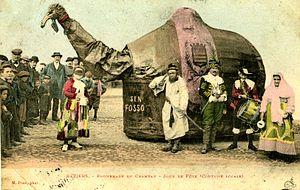
Carte postale de l'animal totémique de la ville de Béziers, sortie lors des fêtes avec cortège
Les animaux totémiques de l'Hérault représentent des emblèmes lors de manifestations culturelles ou de fêtes votives dans le département de l'Hérault. Les habitants des villages s'organisent pour faire défiler dans les rues un animal totémique représentatif des lieux. Bien souvent contemporain, la plupart sont de tradition très ancienne, souvent liée à une légende.
À l'initiative du mécène biterrois Fernand Castelbon de Beauxhostes, des opéras furent créés ou représentés au début du XXᵉ siècle dans les nouvelles arènes de Béziers. Bien entendu, le rôle d'un mécène n'est pas seulement financier. L'enseignement collectif étant alors inexistant, Castelbon avait déjà proposé à la municipalité la création d'une "École municipale professionnelle de musique vocale", mettant à sa disposition gratuitement une salle aménagée à cet effet dans l'ancien couvent des Ursulines. Y donnant ses concerts, la "Société Sainte-Cécile" avait là ses instruments et matériel ; elle était dès 1887 sous la présidence de Castelbon. Et d'ailleurs, il allait rapidement lui joindre "l'Orphéon Sainte-Cécile". En 1893, Castelbon prenait la présidence de la "Lyre biterroise", la réorganisant avec succès. Il se servit de toutes ces formations, et bien d'autres, pour les chœurs de son Théâtre des Arènes. Aussi, les Fêtes de Déjanire connurent dès la première année un grand succès, laissant supposer son renouvellement les années suivantes.